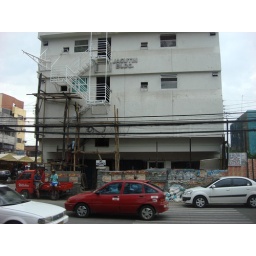
Honeybaked Cagayan de Oro under construction on the ground floor of the hotel building.